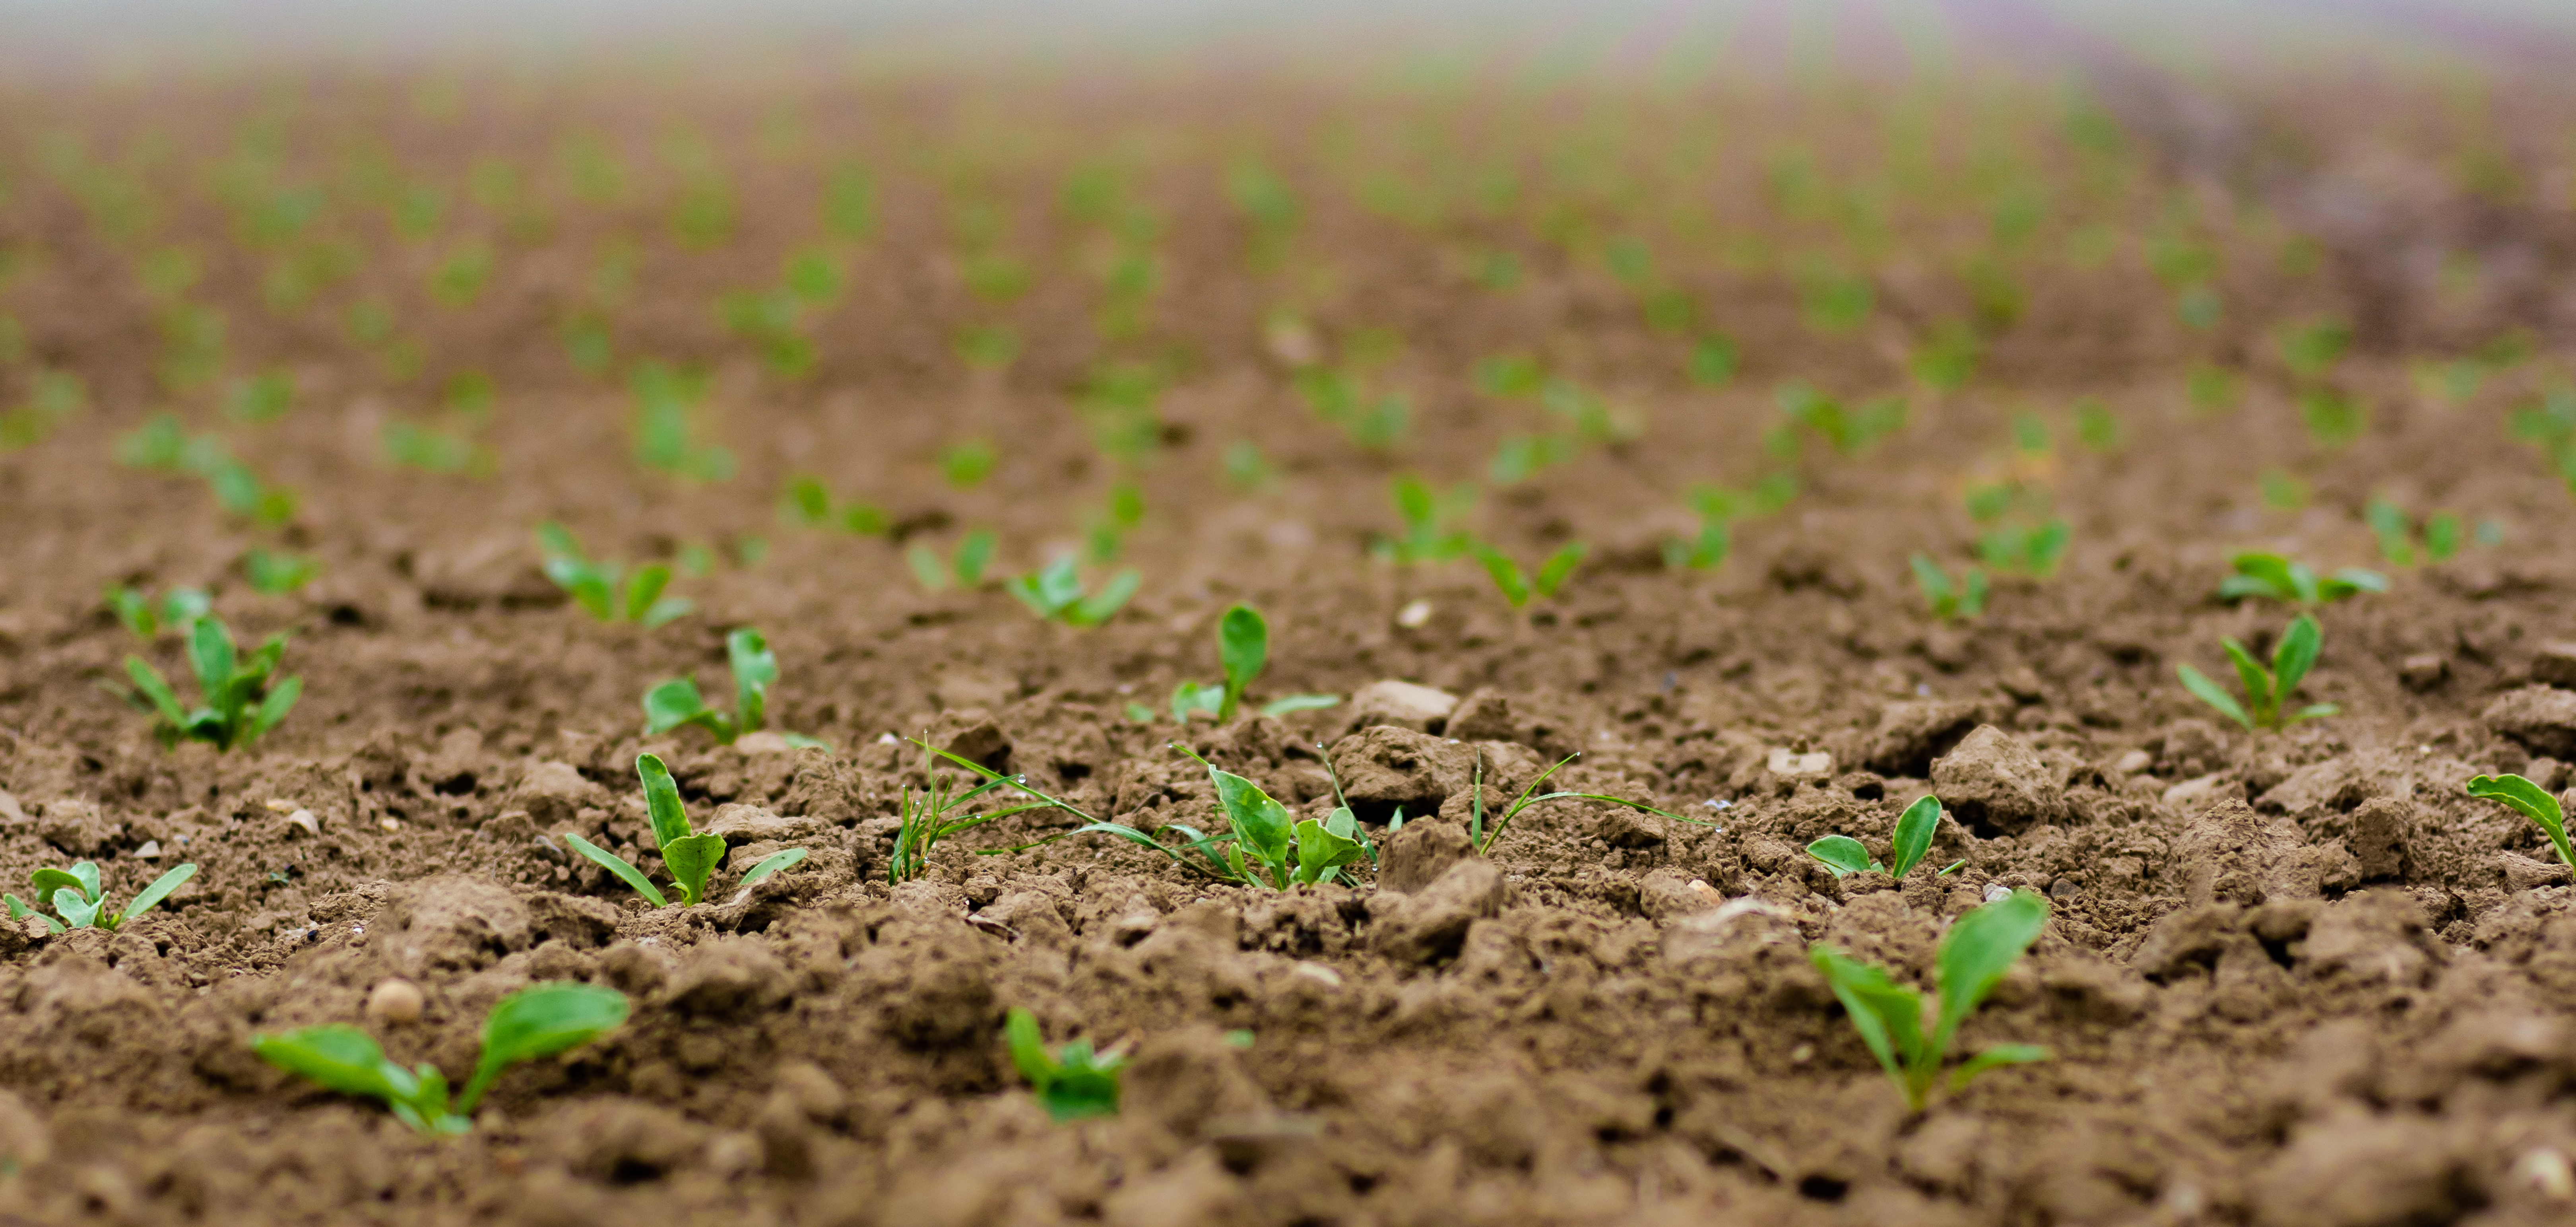
seedlings, beet, shoots, seed, spring, field, agriculture, young plant, arable, sowing, nature, farmland, seedbed, beet seedlings, cotyledons, sprout, closeup, cover, growth, soil, plant, grass, adaptation, crop, farm, plantation